Dave Foley

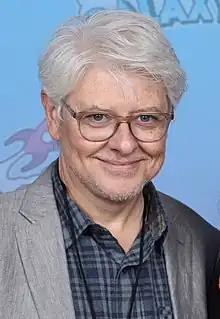
Foley at the 2023 GalaxyCon Richmond

David Foley (born January 4, 1963) is a Canadian stand-up comedian, actor, director, producer, and writer. He is known as a co-founder of the comedy group The Kids in the Hall, who have appeared together in a number of television, stage and film productions, most notably the 1988–1995 TV sketch comedy show of the same name, as well as the 1996 film "".